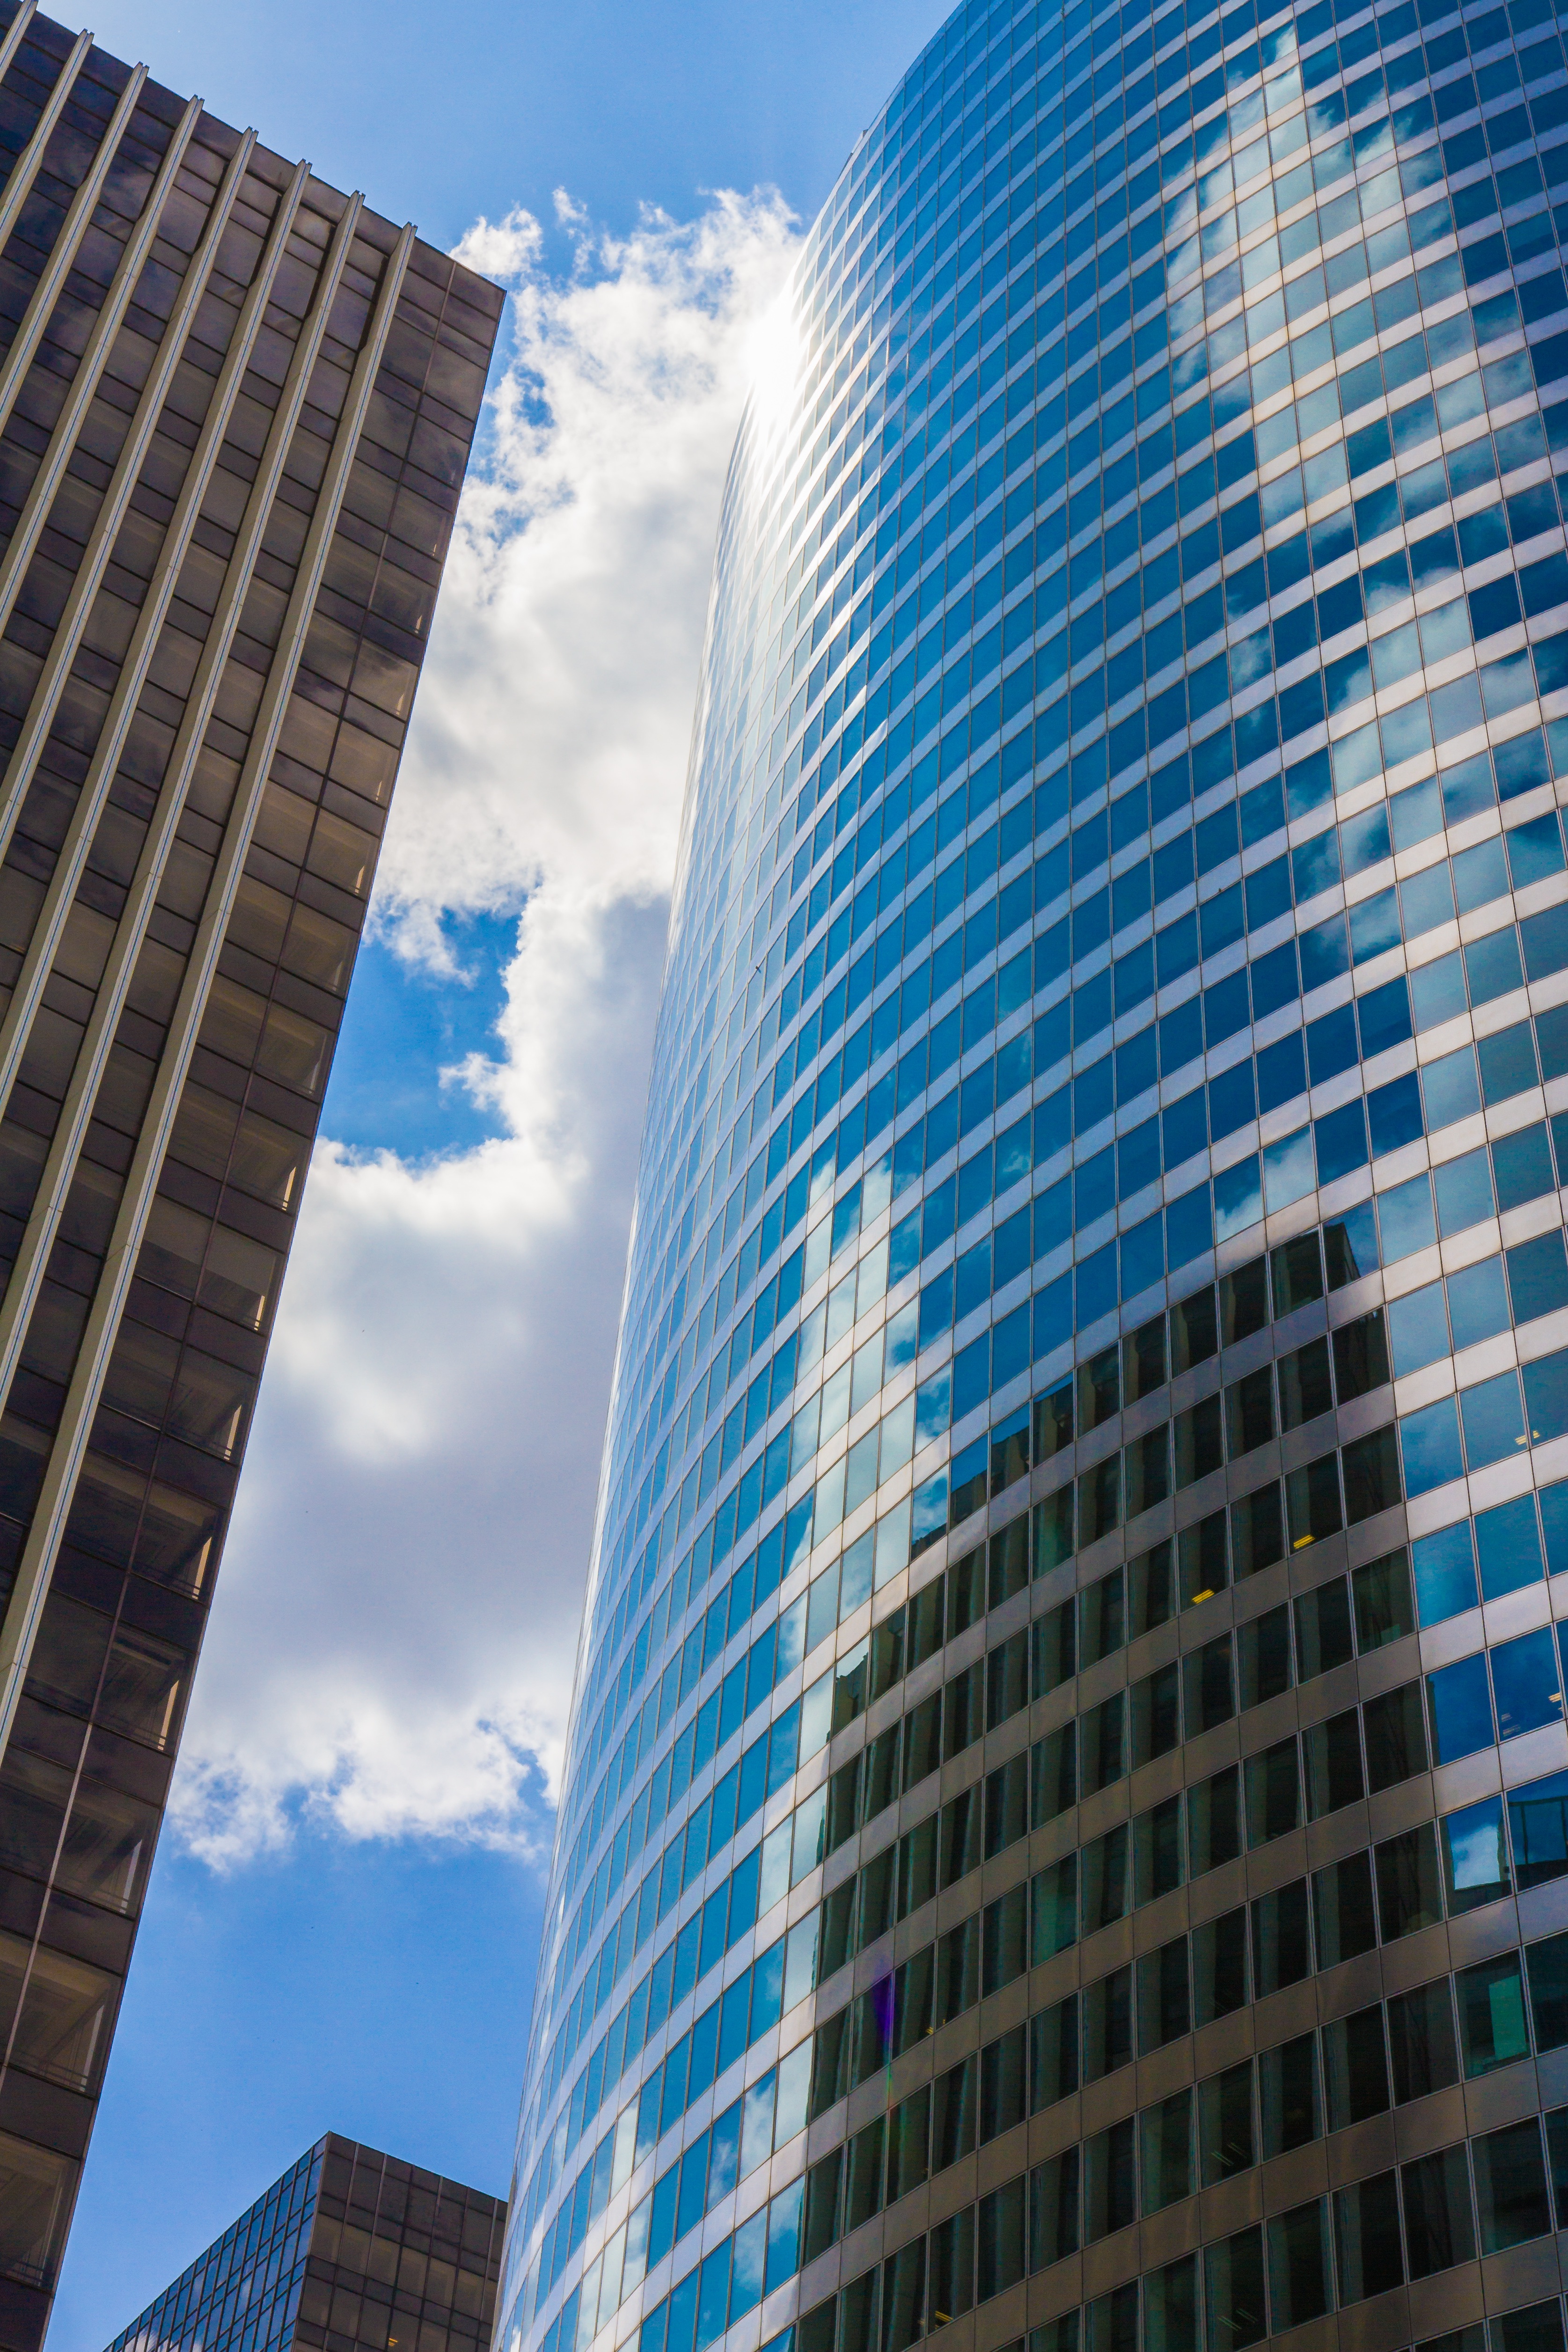
architecture, skyline, building, city, skyscraper, cityscape, downtown, reflection, tower, landmark, facade, blue, tower block, headquarters, metropolis, condominium, urban area, human settlement, metropolitan area